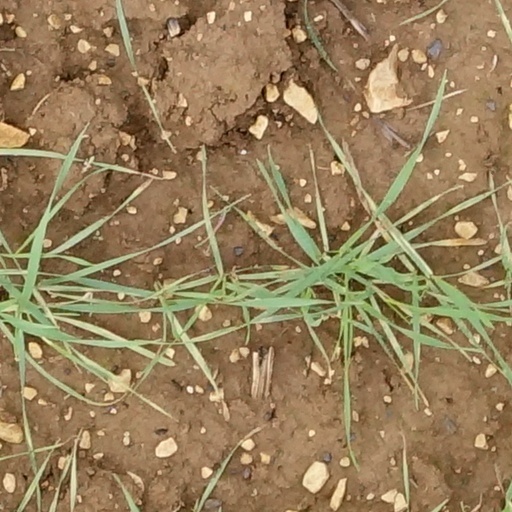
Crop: wheat